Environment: real
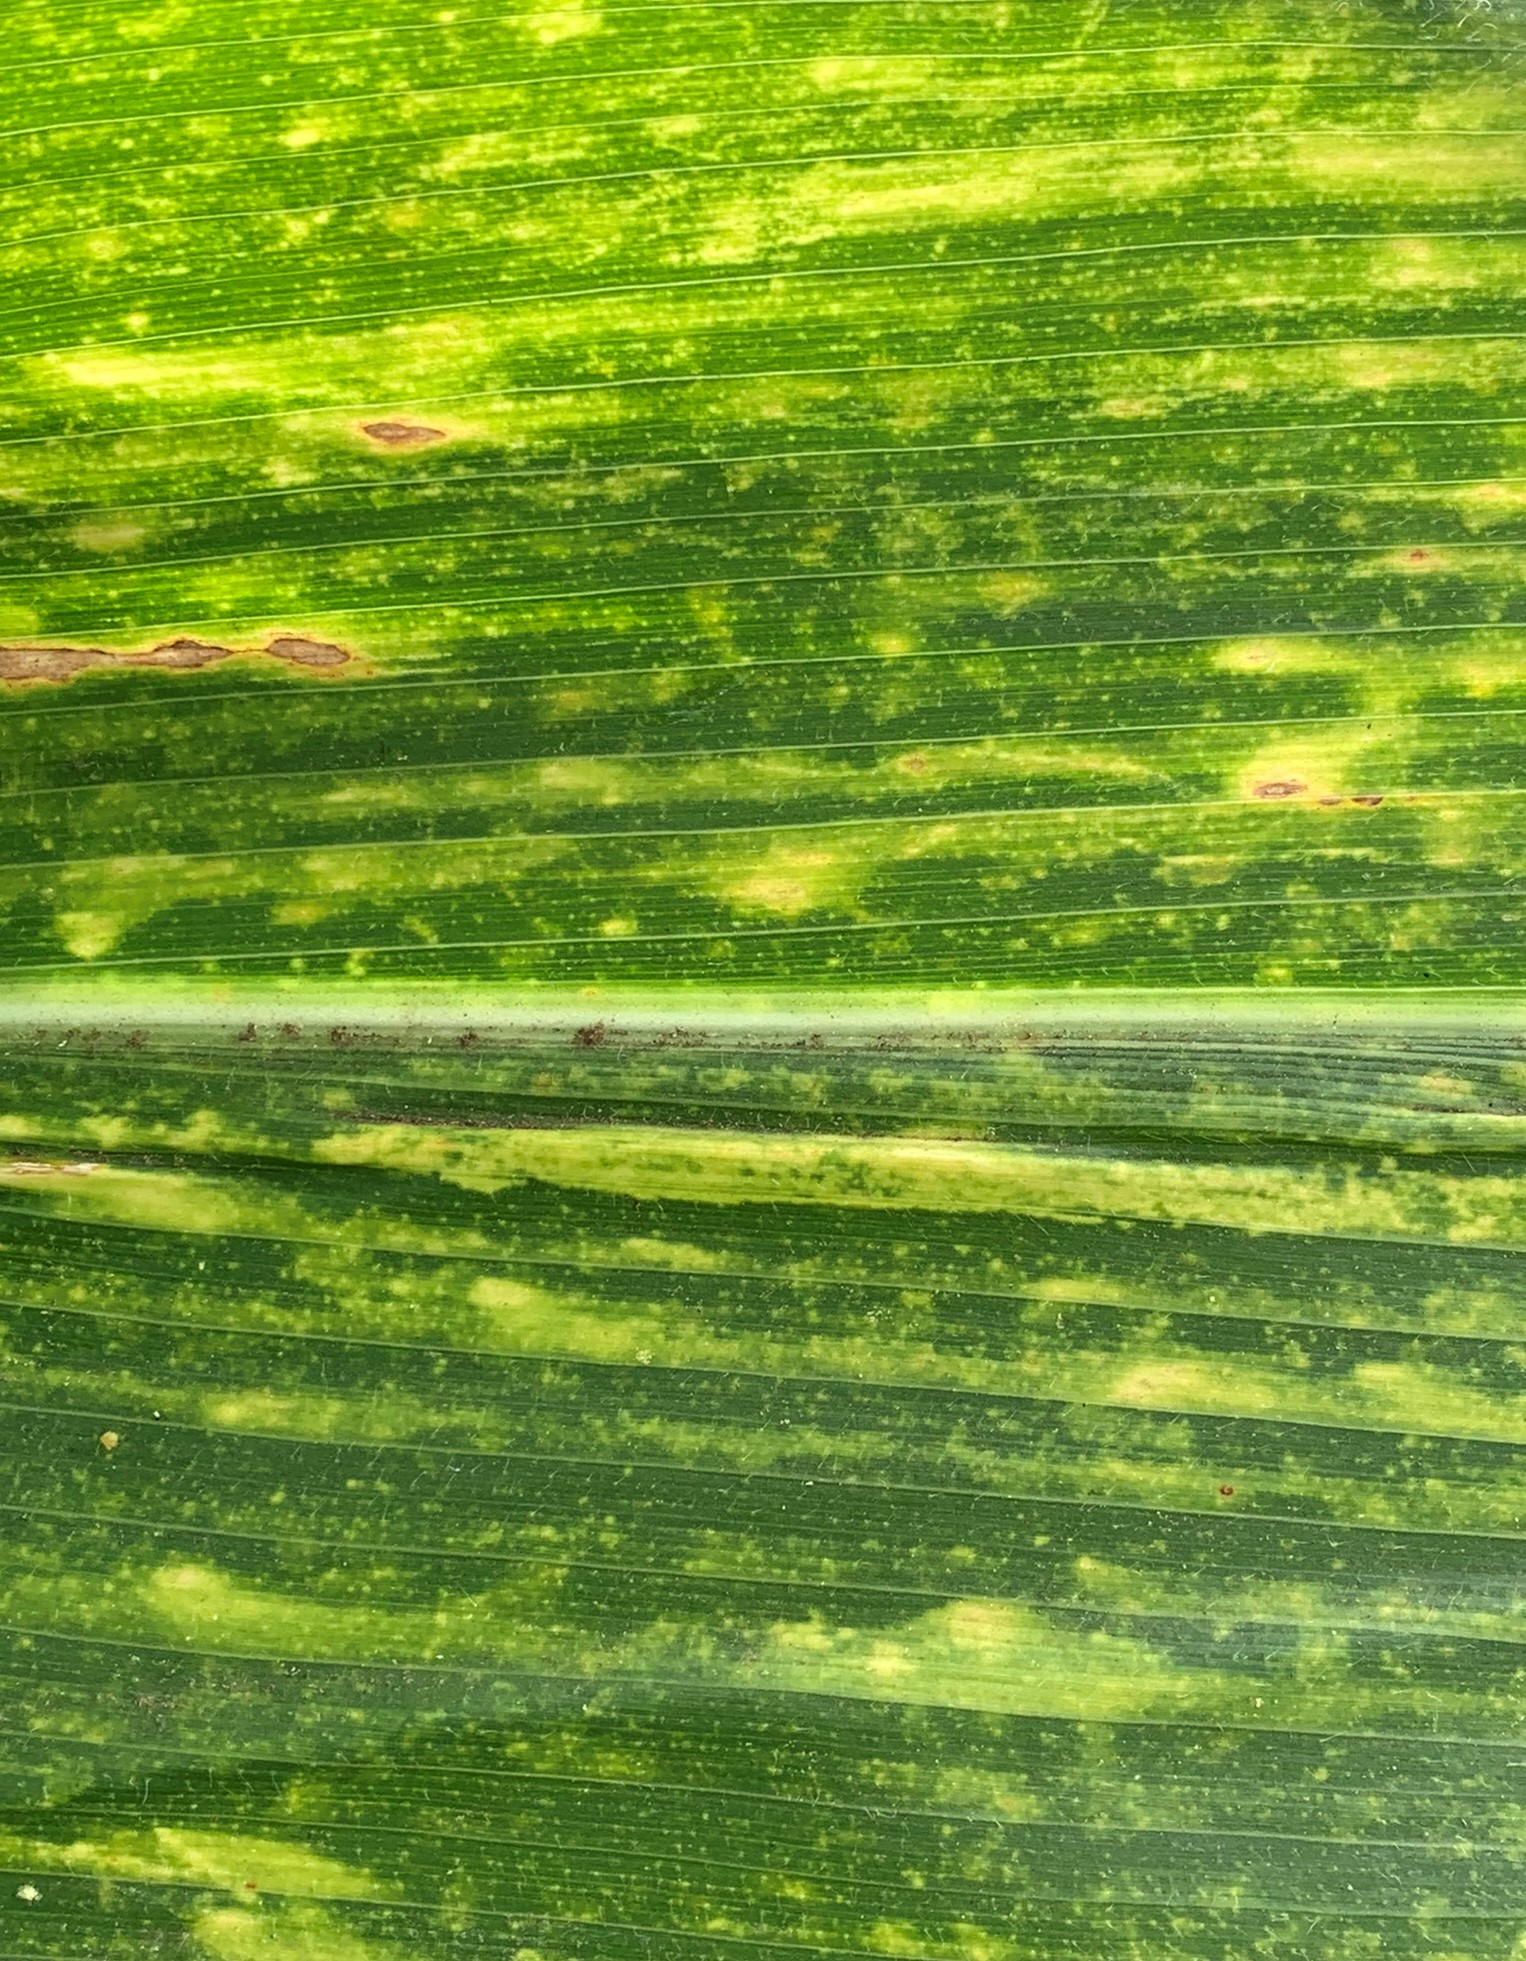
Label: lethal_necrosis